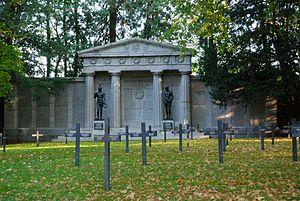
monument du cimetière allemand de Saint Quentin Aisne (sculpteur Wilhelm Wandschneider)
Saint-Quentin [sɛ̃kɑ̃tɛ̃] est une commune française située dans le département de l'Aisne, en région Hauts-de-France. Comptant la plus importante population du département, dont elle est une sous-préfecture, Saint-Quentin est la neuvième commune la plus peuplée de la région. La ville picarde est située sur la Somme. Les habitants de Saint-Quentin sont les Saint-Quentinois.
La liste des mémoriaux et cimetières militaires du département de l’Aisne répertorie les cimetières militaires, les mémoriaux ainsi que les stèles, plaques commémoratives et autres monuments qui honorent la mémoire des morts aux combats, des victimes de bombardements ou d’exactions de l'ennemi ainsi que celle de personnels de santé, de chefs militaires ou politiques pendant :
Le cimetière militaire allemand de Saint-Quentin est un cimetière militaire de la Première Guerre mondiale, situé à Saint-Quentin, dans l'Aisne, en France.